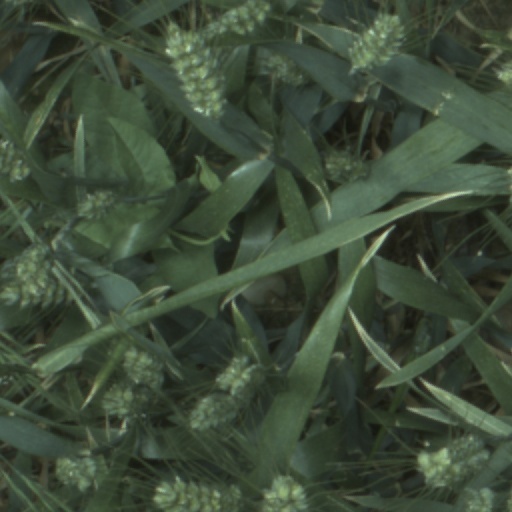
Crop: wheat